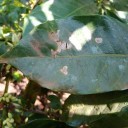
Label: Miner